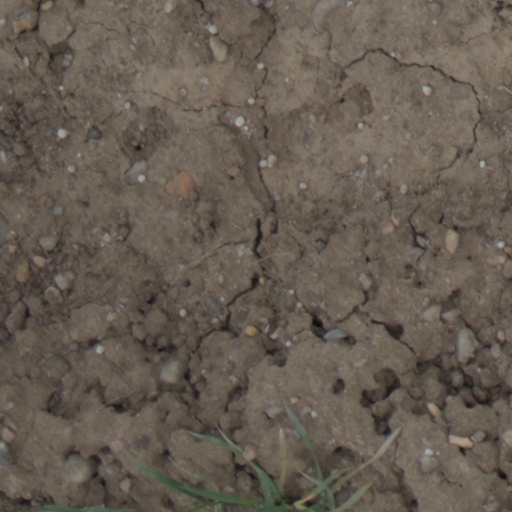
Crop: wheat